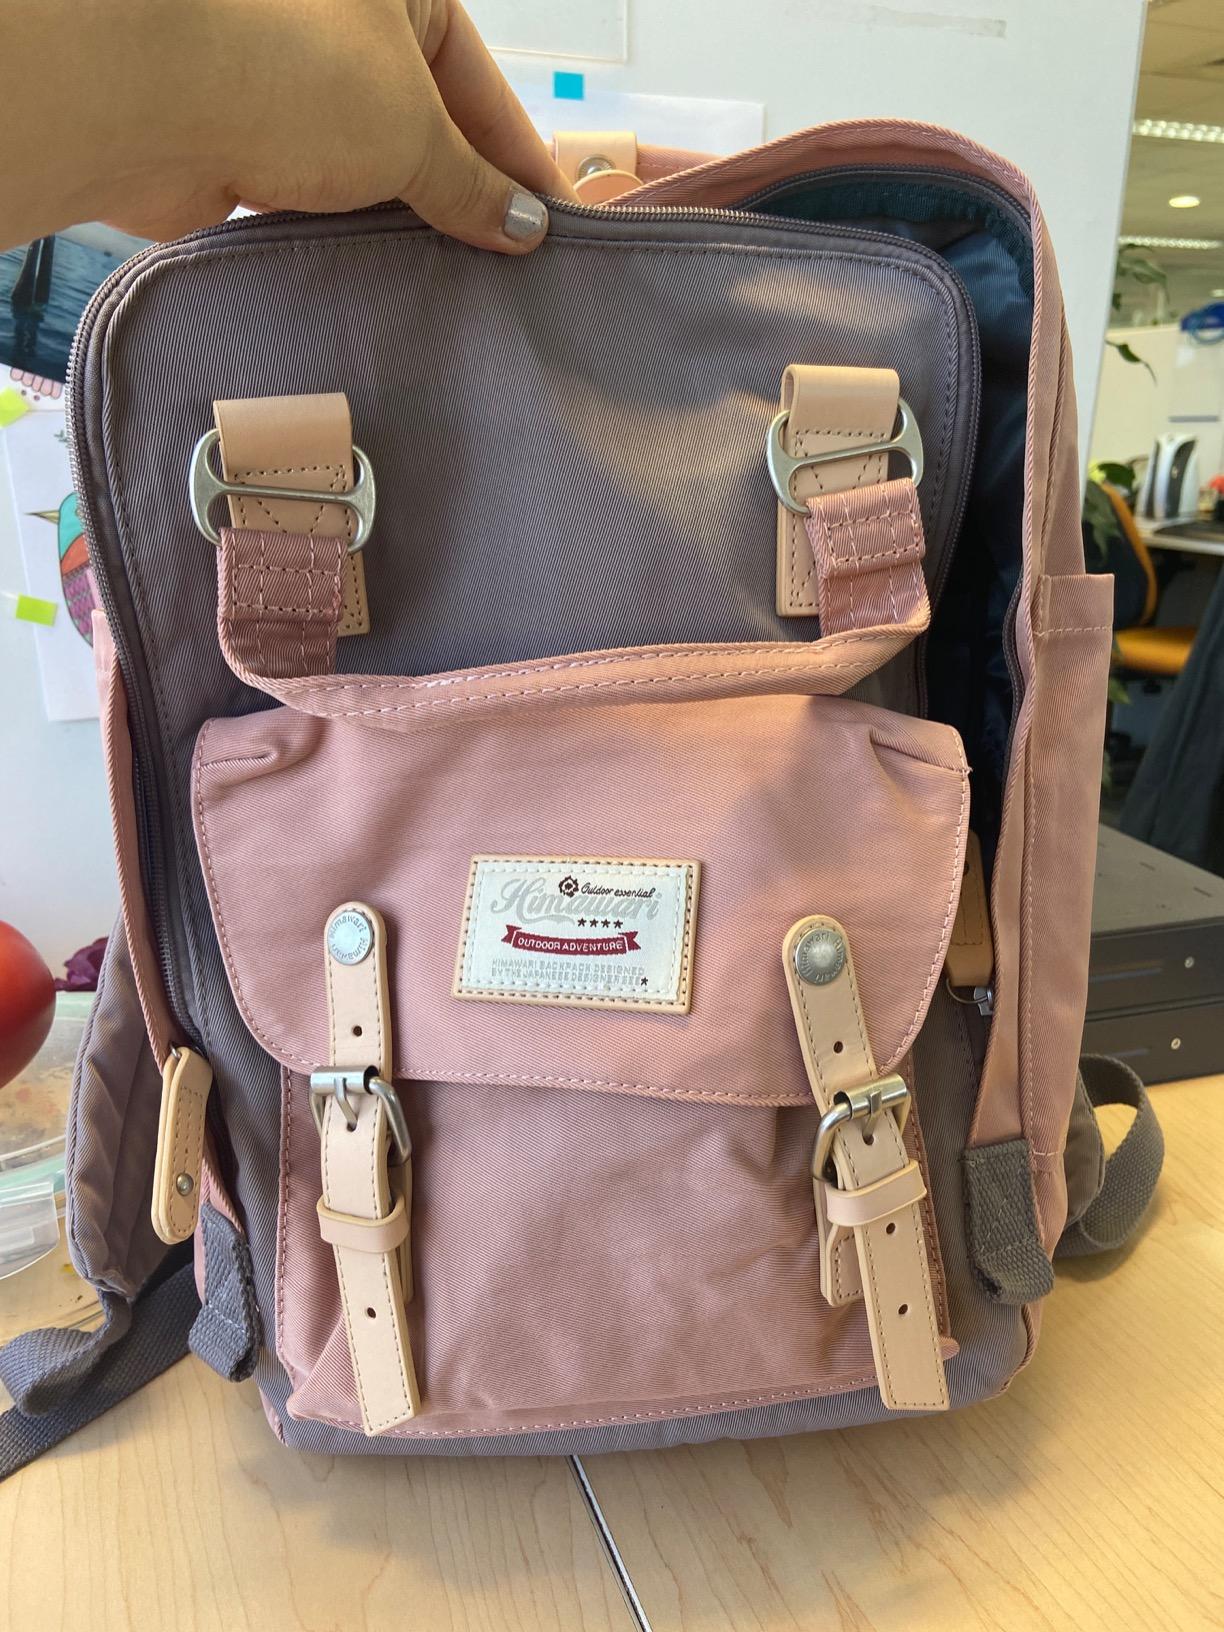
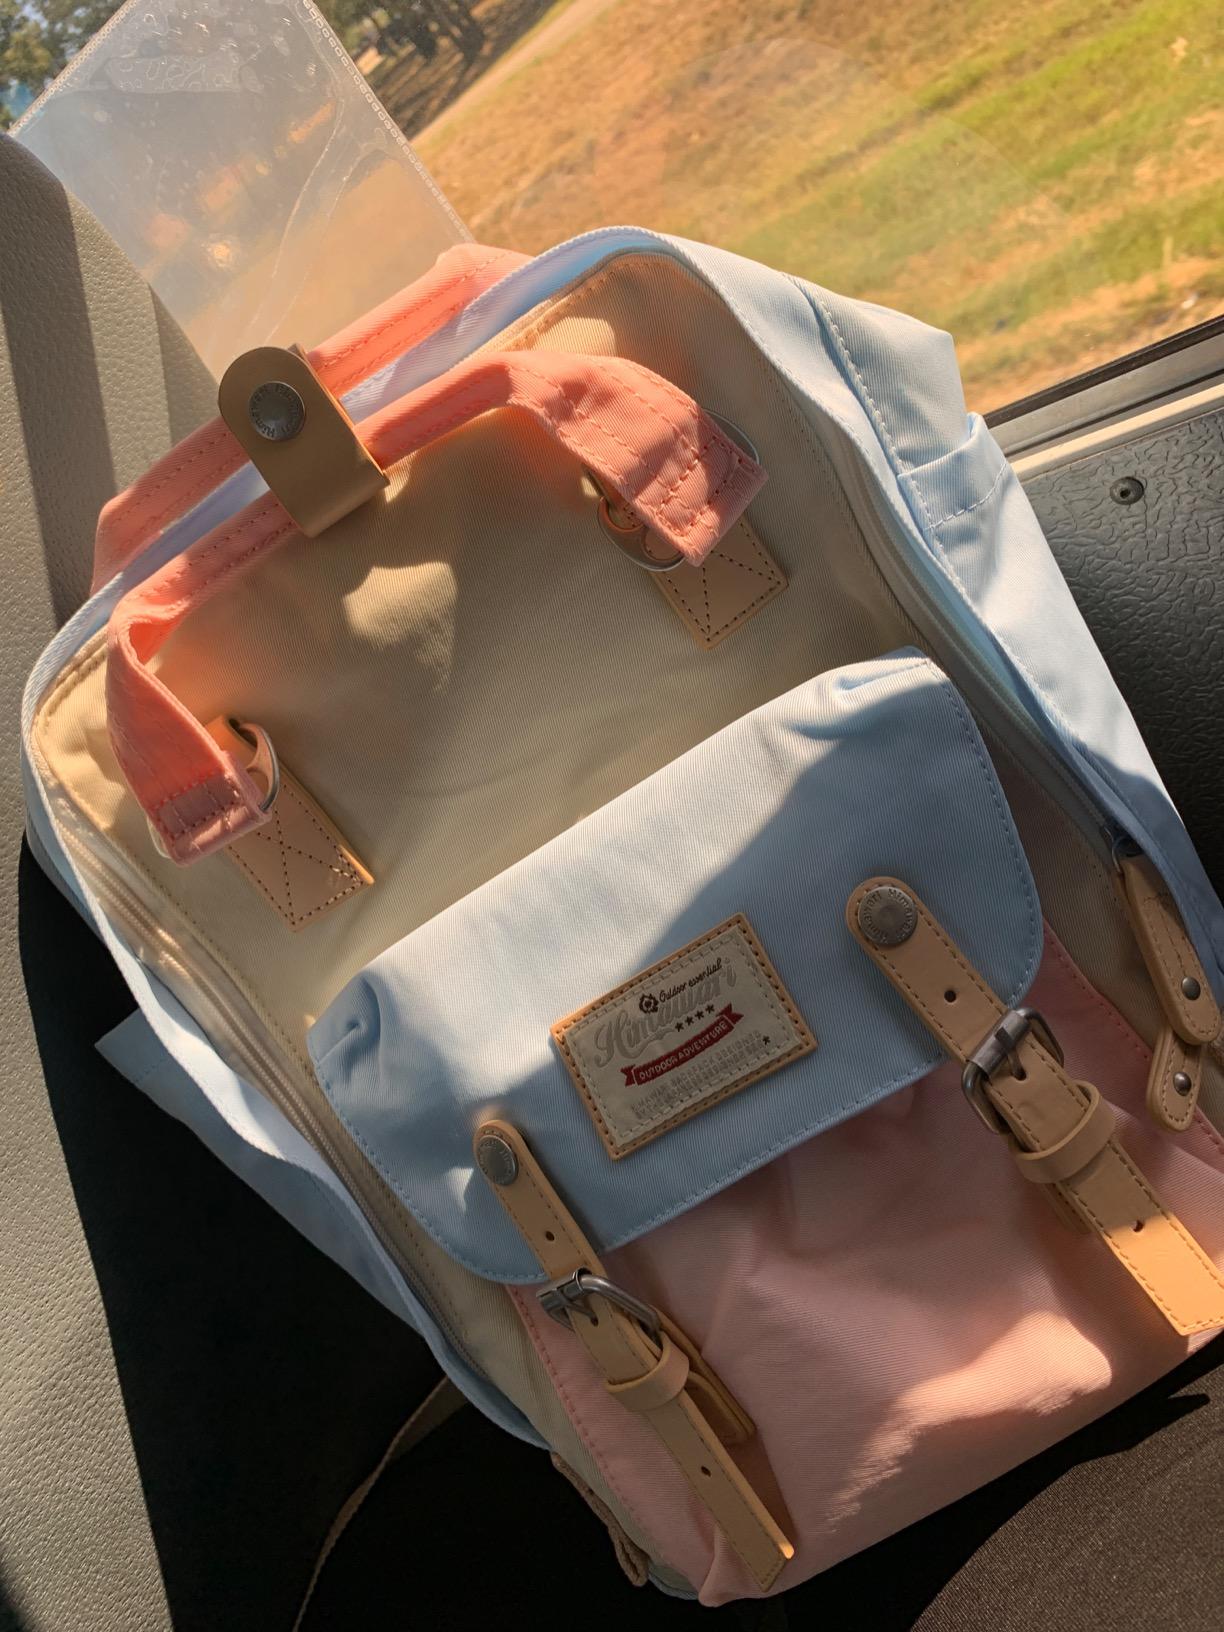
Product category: bag
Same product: no